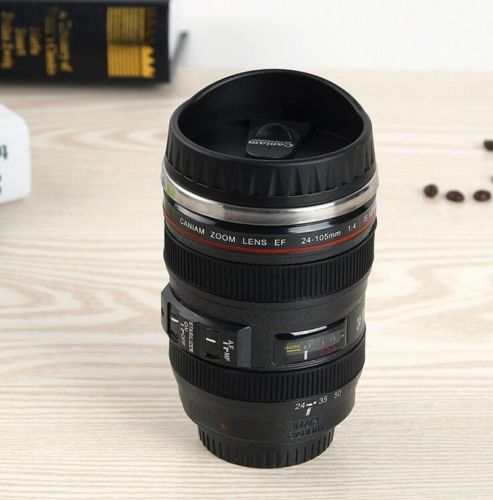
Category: mug